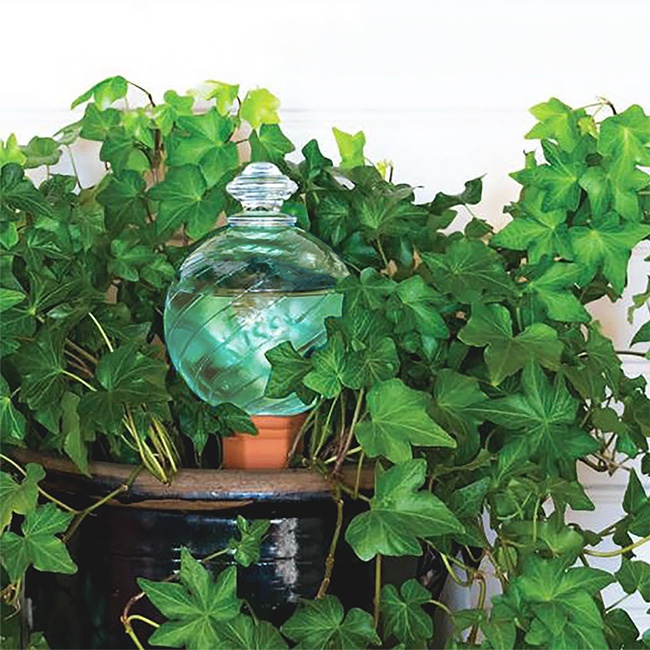
Plant Nanny Spiral Watering Globe w/ Stake, 12 oz., Green
Add a chic and elegant look to your plant watering efforts using this Plant Nanny Green Spiral Watering Globe with Stake. Vibrant green tones around the top orb create a stylish look in your garden while keeping plants hydrated. Glass globe holds 12 ounces of water, and the water level remains easily visible in the reservoir. Green toned lines spiral around the unit's body to lend luxurious style to your gardening. The neck of the reservoir rests in the included, terracotta stake, which can be inserted into the soil around your plant. As soil around the porous stake dries, water seeps from the stake to keep the plant deeply hydrated. Situate the stake near the center of your plant or close to the roots, and remove the reservoir for quick refills when necessary. Utilize this item to ensure your small and medium plants don't get over or under watered. The elegant hint of green will upgrade your garden with a dash of colorful allure while helping plants thrive. Dimensions: 1.75"L x 1.625"W x 5"H stake, 3.5" dia. x 5.5"H globe Mounting: stake in soil Construction: glass, terracotta
Brand: Plant Nanny Inc
Category: Home & Garden > Lawn & Garden > Watering & Irrigation > Watering Globes & Spikes